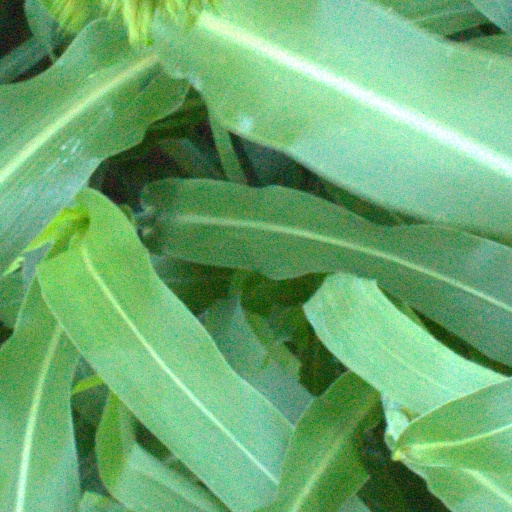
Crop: sorghum